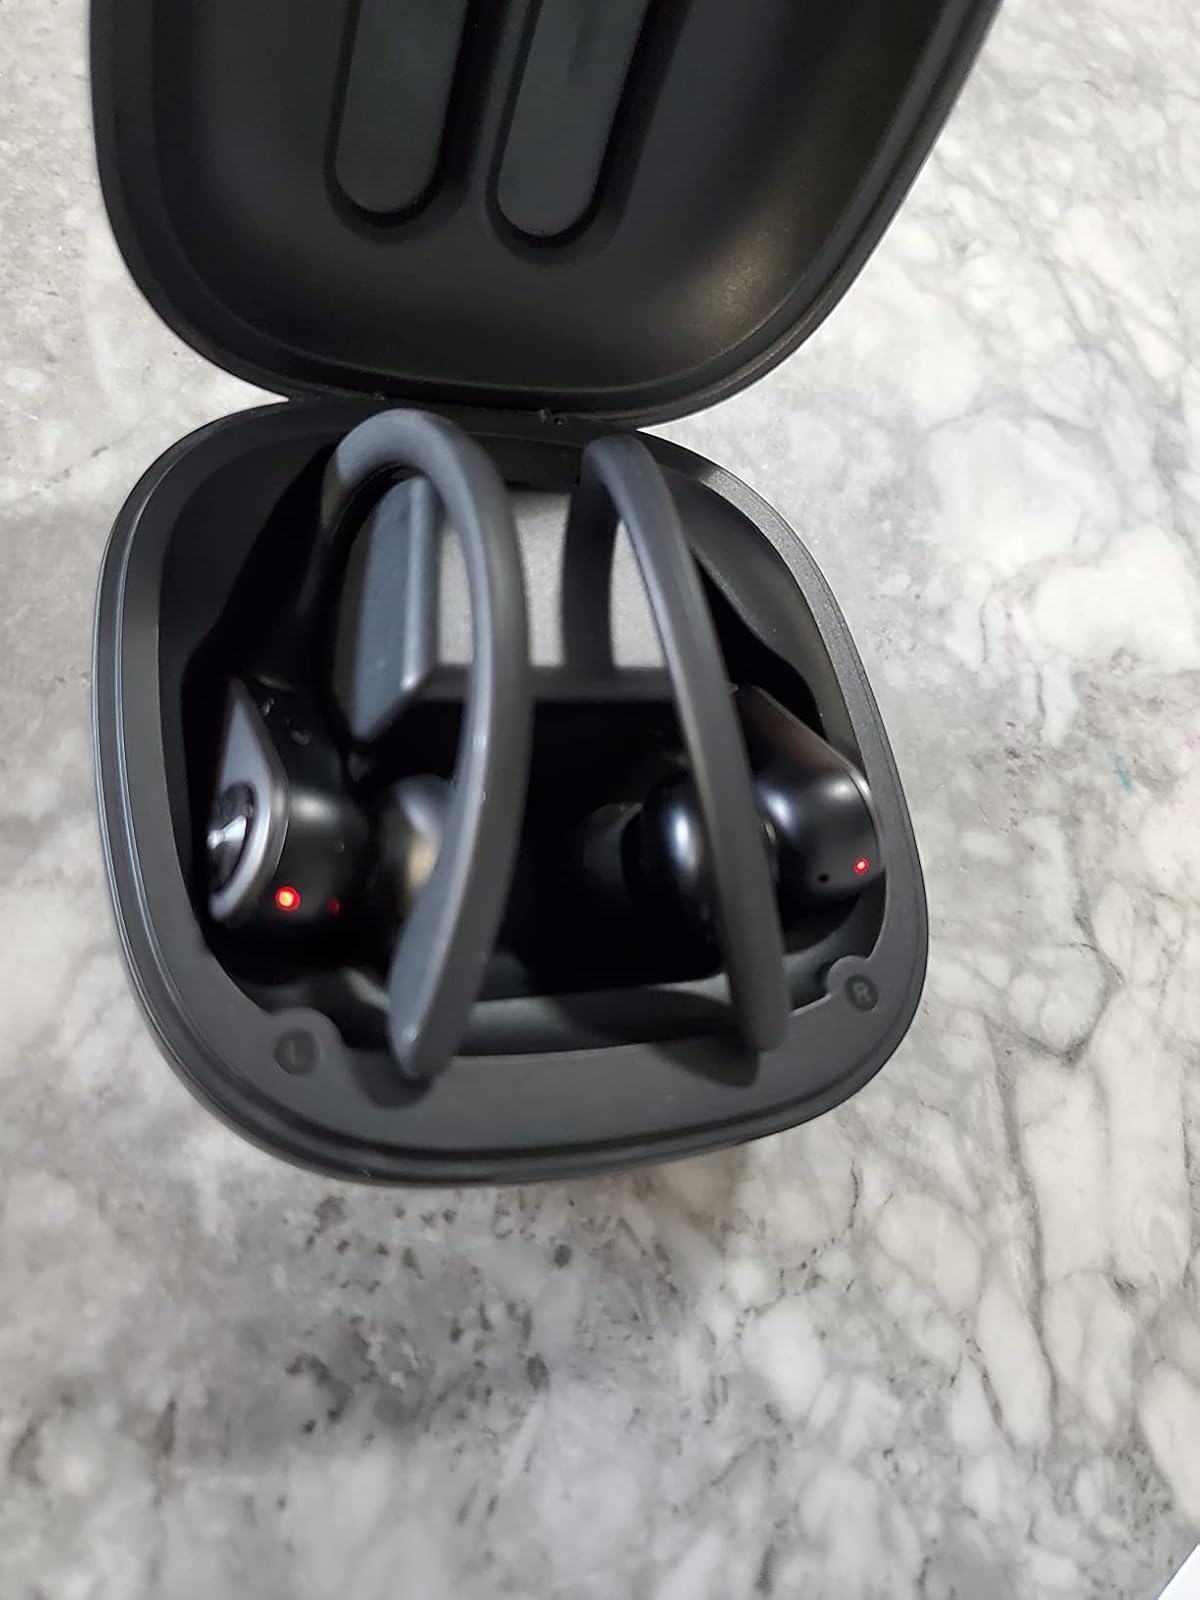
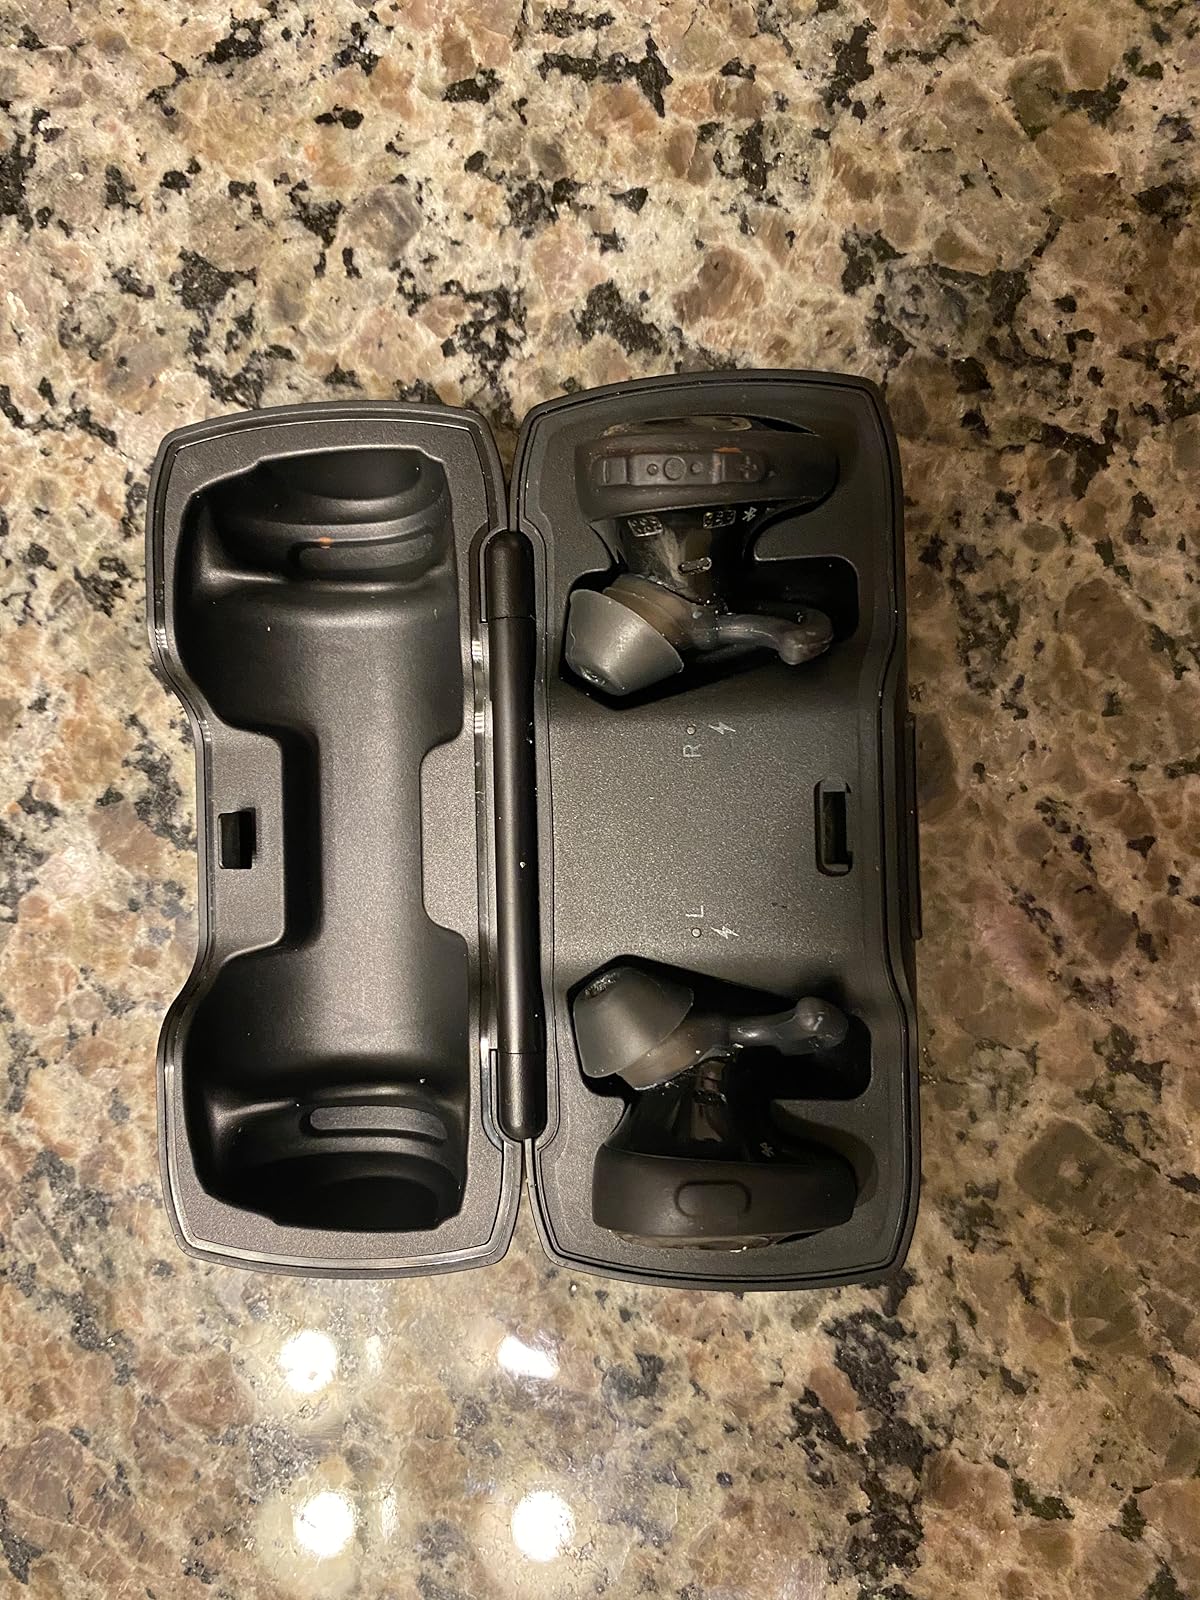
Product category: earbuds
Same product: no